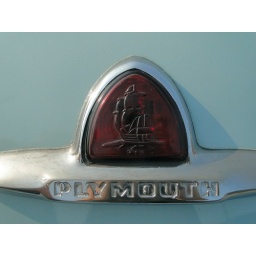
This was really an interesting cover with the ship emblem in it. Spotted on a 1948 Plymouth street rod.